Milford Oyster Festival

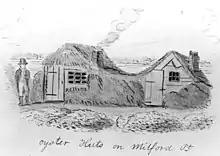
Oyster Huts on Milford Point a sketch by John Warner Barber for his "Historical Collections of Connecticut" (1836).

The first Milford Oyster Festival was held on the Milford Green and Fowler Field on 23 August 1975. Major founders of the oysterfest include Diano Nytko, first chairperson of the Milford Chamber of Commerce, and Robert N. Cooke, for whom the Bob Cooke Skin Cancer Foundation was named.